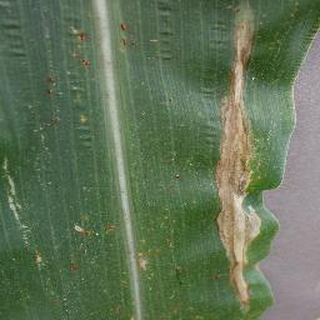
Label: corn_northern_leaf_blight